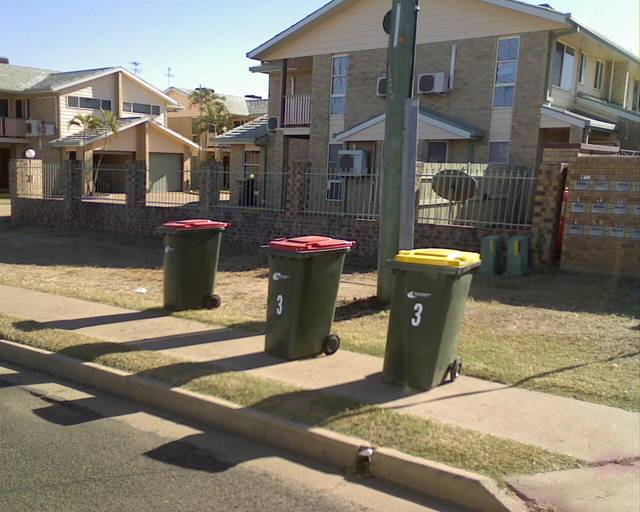
Region: Australia
Coordinates: -23.527, 148.165